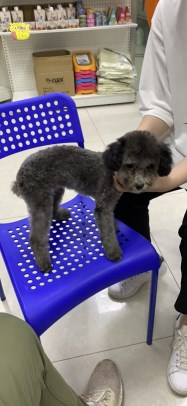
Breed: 2925-n000114-toy_poodle